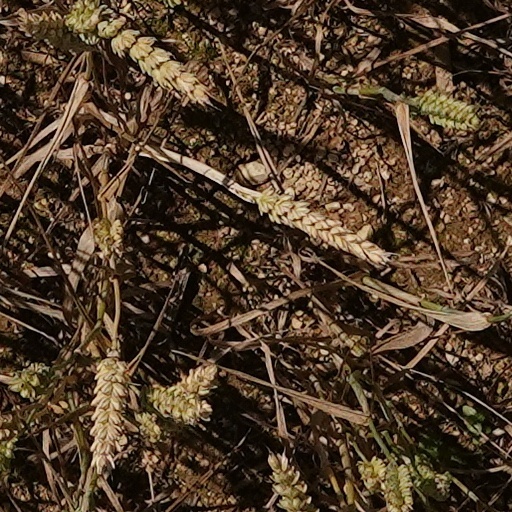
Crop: wheat